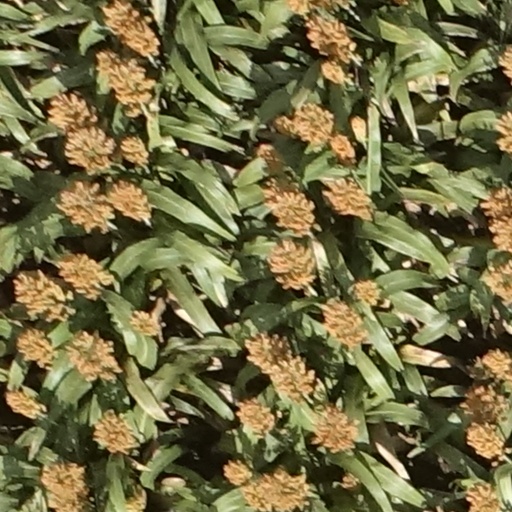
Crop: sorghum